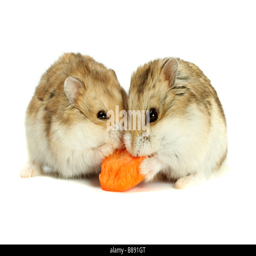
small hamster on a white background